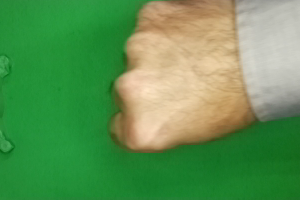
Label: rock